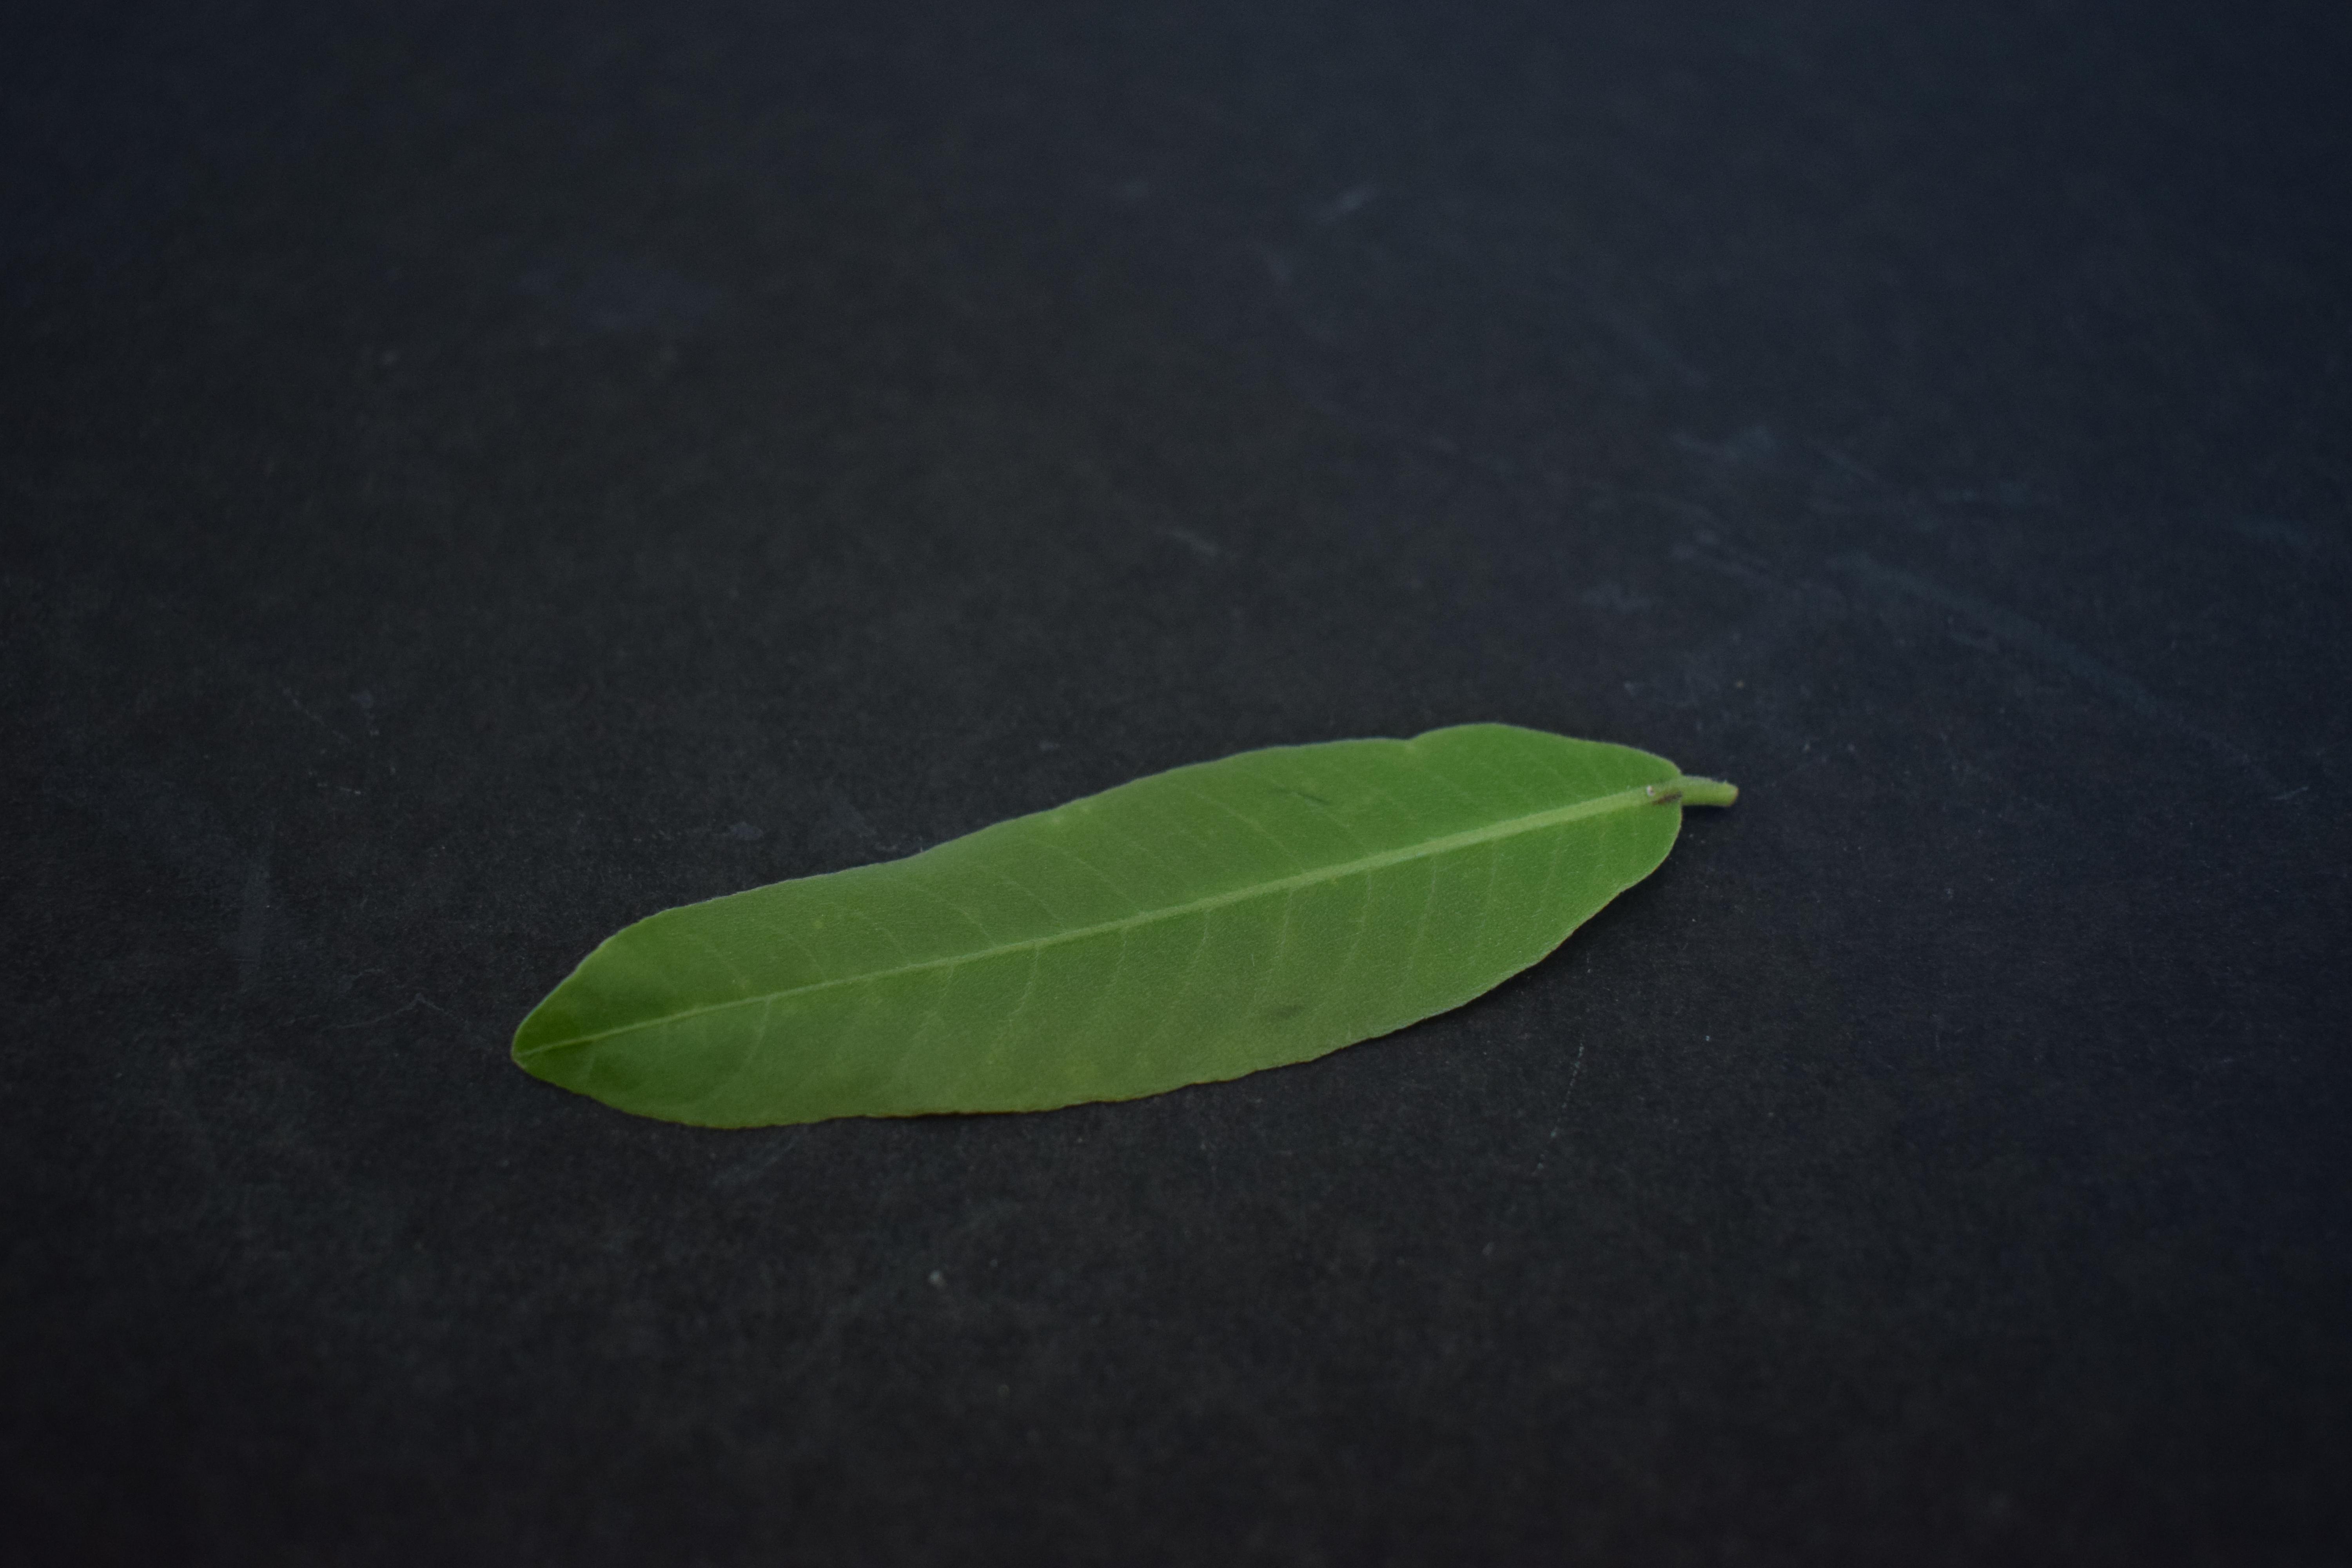
Plant species: Arjun